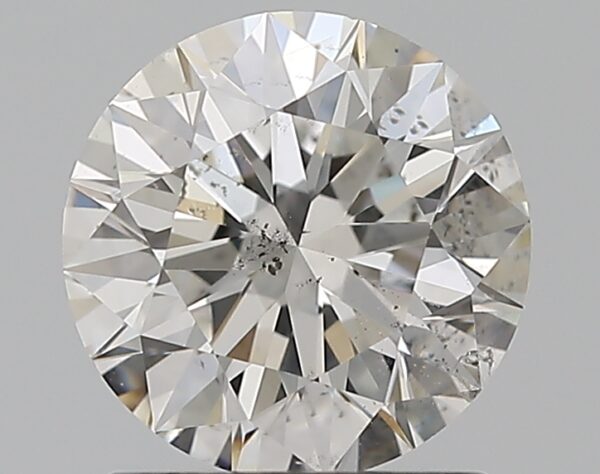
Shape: round
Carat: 1.2
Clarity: SI2
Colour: F
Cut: EX
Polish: EX
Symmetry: EX
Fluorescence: F
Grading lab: GIA
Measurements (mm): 6.77 x 6.79 x 4.25